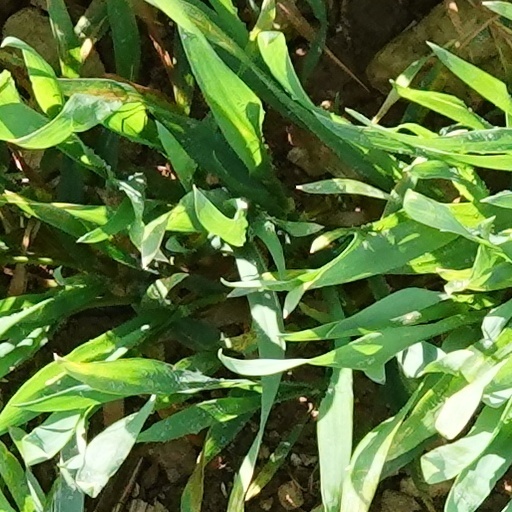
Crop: wheat